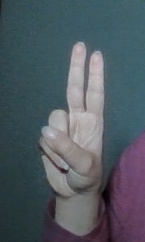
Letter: taa